The Fog of War

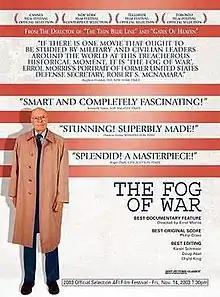
Theatrical release poster

The Fog of War: Eleven Lessons from the Life of Robert S. McNamara is a 2003 American documentary film about the life and times of former U.S. Secretary of Defense Robert McNamara, illustrating his observations of the nature of modern warfare. It was directed by Errol Morris and features an original score by Philip Glass. The title derives from the military concept of the "fog of war", which refers to the difficulty of making decisions in the midst of conflict.